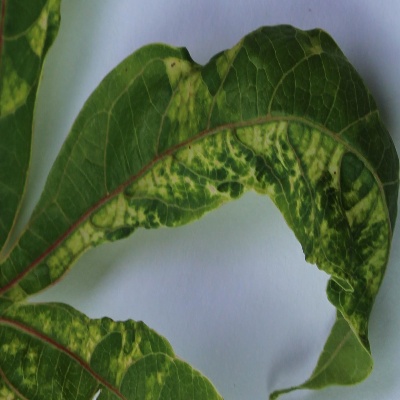
Crop: Cassava
Condition: mosaic